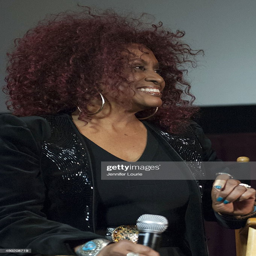
politician attends the festival 's screening .